List of Celine Dion concerts

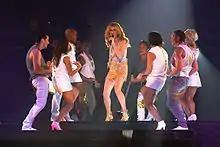
Dion performing with her backup dancers at the Taking Chances World Tour in 2008

Canadian singer Céline Dion has headlined fifteen concert tours, two concert residencies, eight one-off concerts and five television specials since her recording career commenced in the 1980s. As of July 2022, Dion has reportedly grossed $1.35 billion from her shows and has sold 10.9 million tickets worldwide. She is the second highest grossing female touring artist, third by any solo artist and seventh overall. According to Billboard Boxscore, she is only the second female artist in history to reach $1 billion in tour revenue, and one of only eight artists to cross the billion-dollar mark in history.